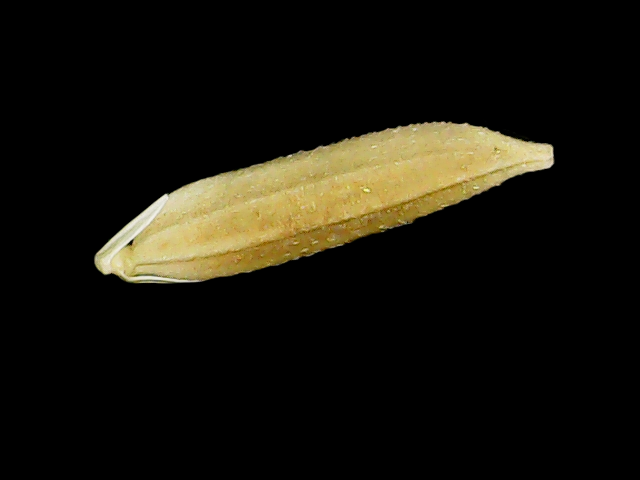
Rice variety: Binadhan25